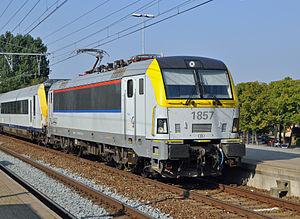
Locomotive électrique belge N° 1857 (SNCB)
La Belgique dispose d’un réseau ferroviaire très étendu. La première ligne de chemin de fer exploitée par le secteur public de l’Europe continentale fut mise en service le 5 mai 1835 entre Bruxelles-Allée verte et Malines.